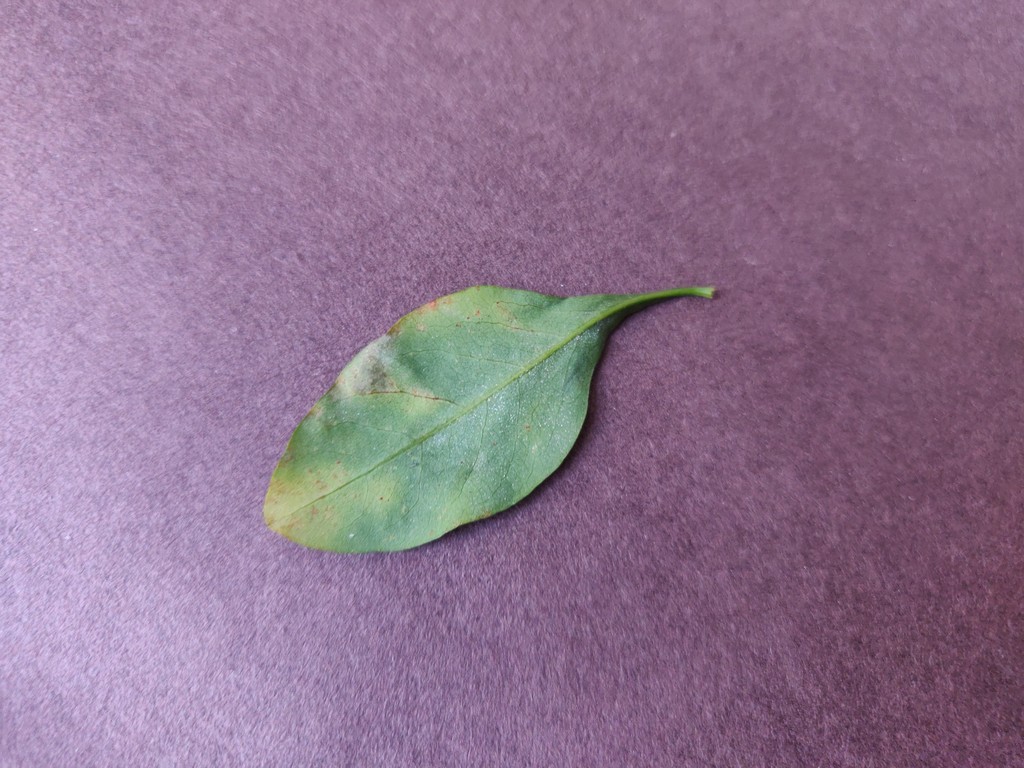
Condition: Unhealthy
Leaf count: single
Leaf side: back